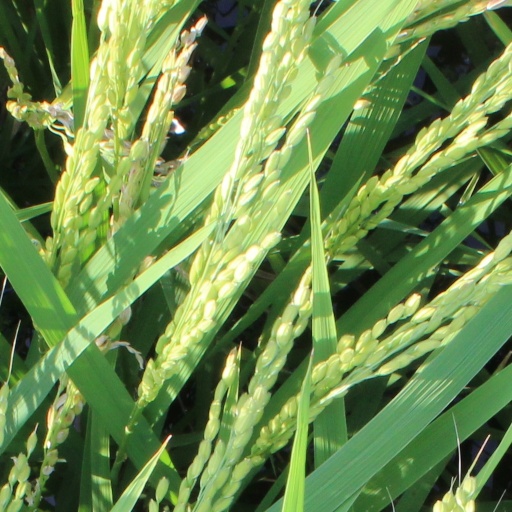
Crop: rice